La Serena, Chile

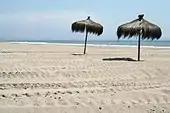
The beaches, the main economic resource in tourism.

In the last decades, tourism has turned into one of the most important economic activities. The population doubles in the summer months, principally for the beaches, recreational activities, musical festivals, concerts, and Fashion Week. In addition, the city is an obligatory stop for hundreds of pilgrims that arrive to the city of Coquimbo, where during The Serenade they find lodging for visiting the zone and Valle de Elqui.